Roman Catholic Diocese of Isiro–Niangara

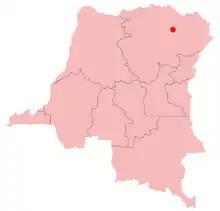
Map showing the position of Isiro

The Roman Catholic Diocese of Isiro–Niangara is a diocese located in the cities of Isiro–Niangara in the ecclesiastical province of Kisangani in the Democratic Republic of the Congo.